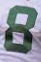
Number: 8